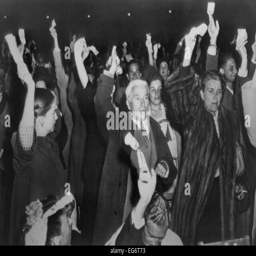
actors at campaign rally for politician .